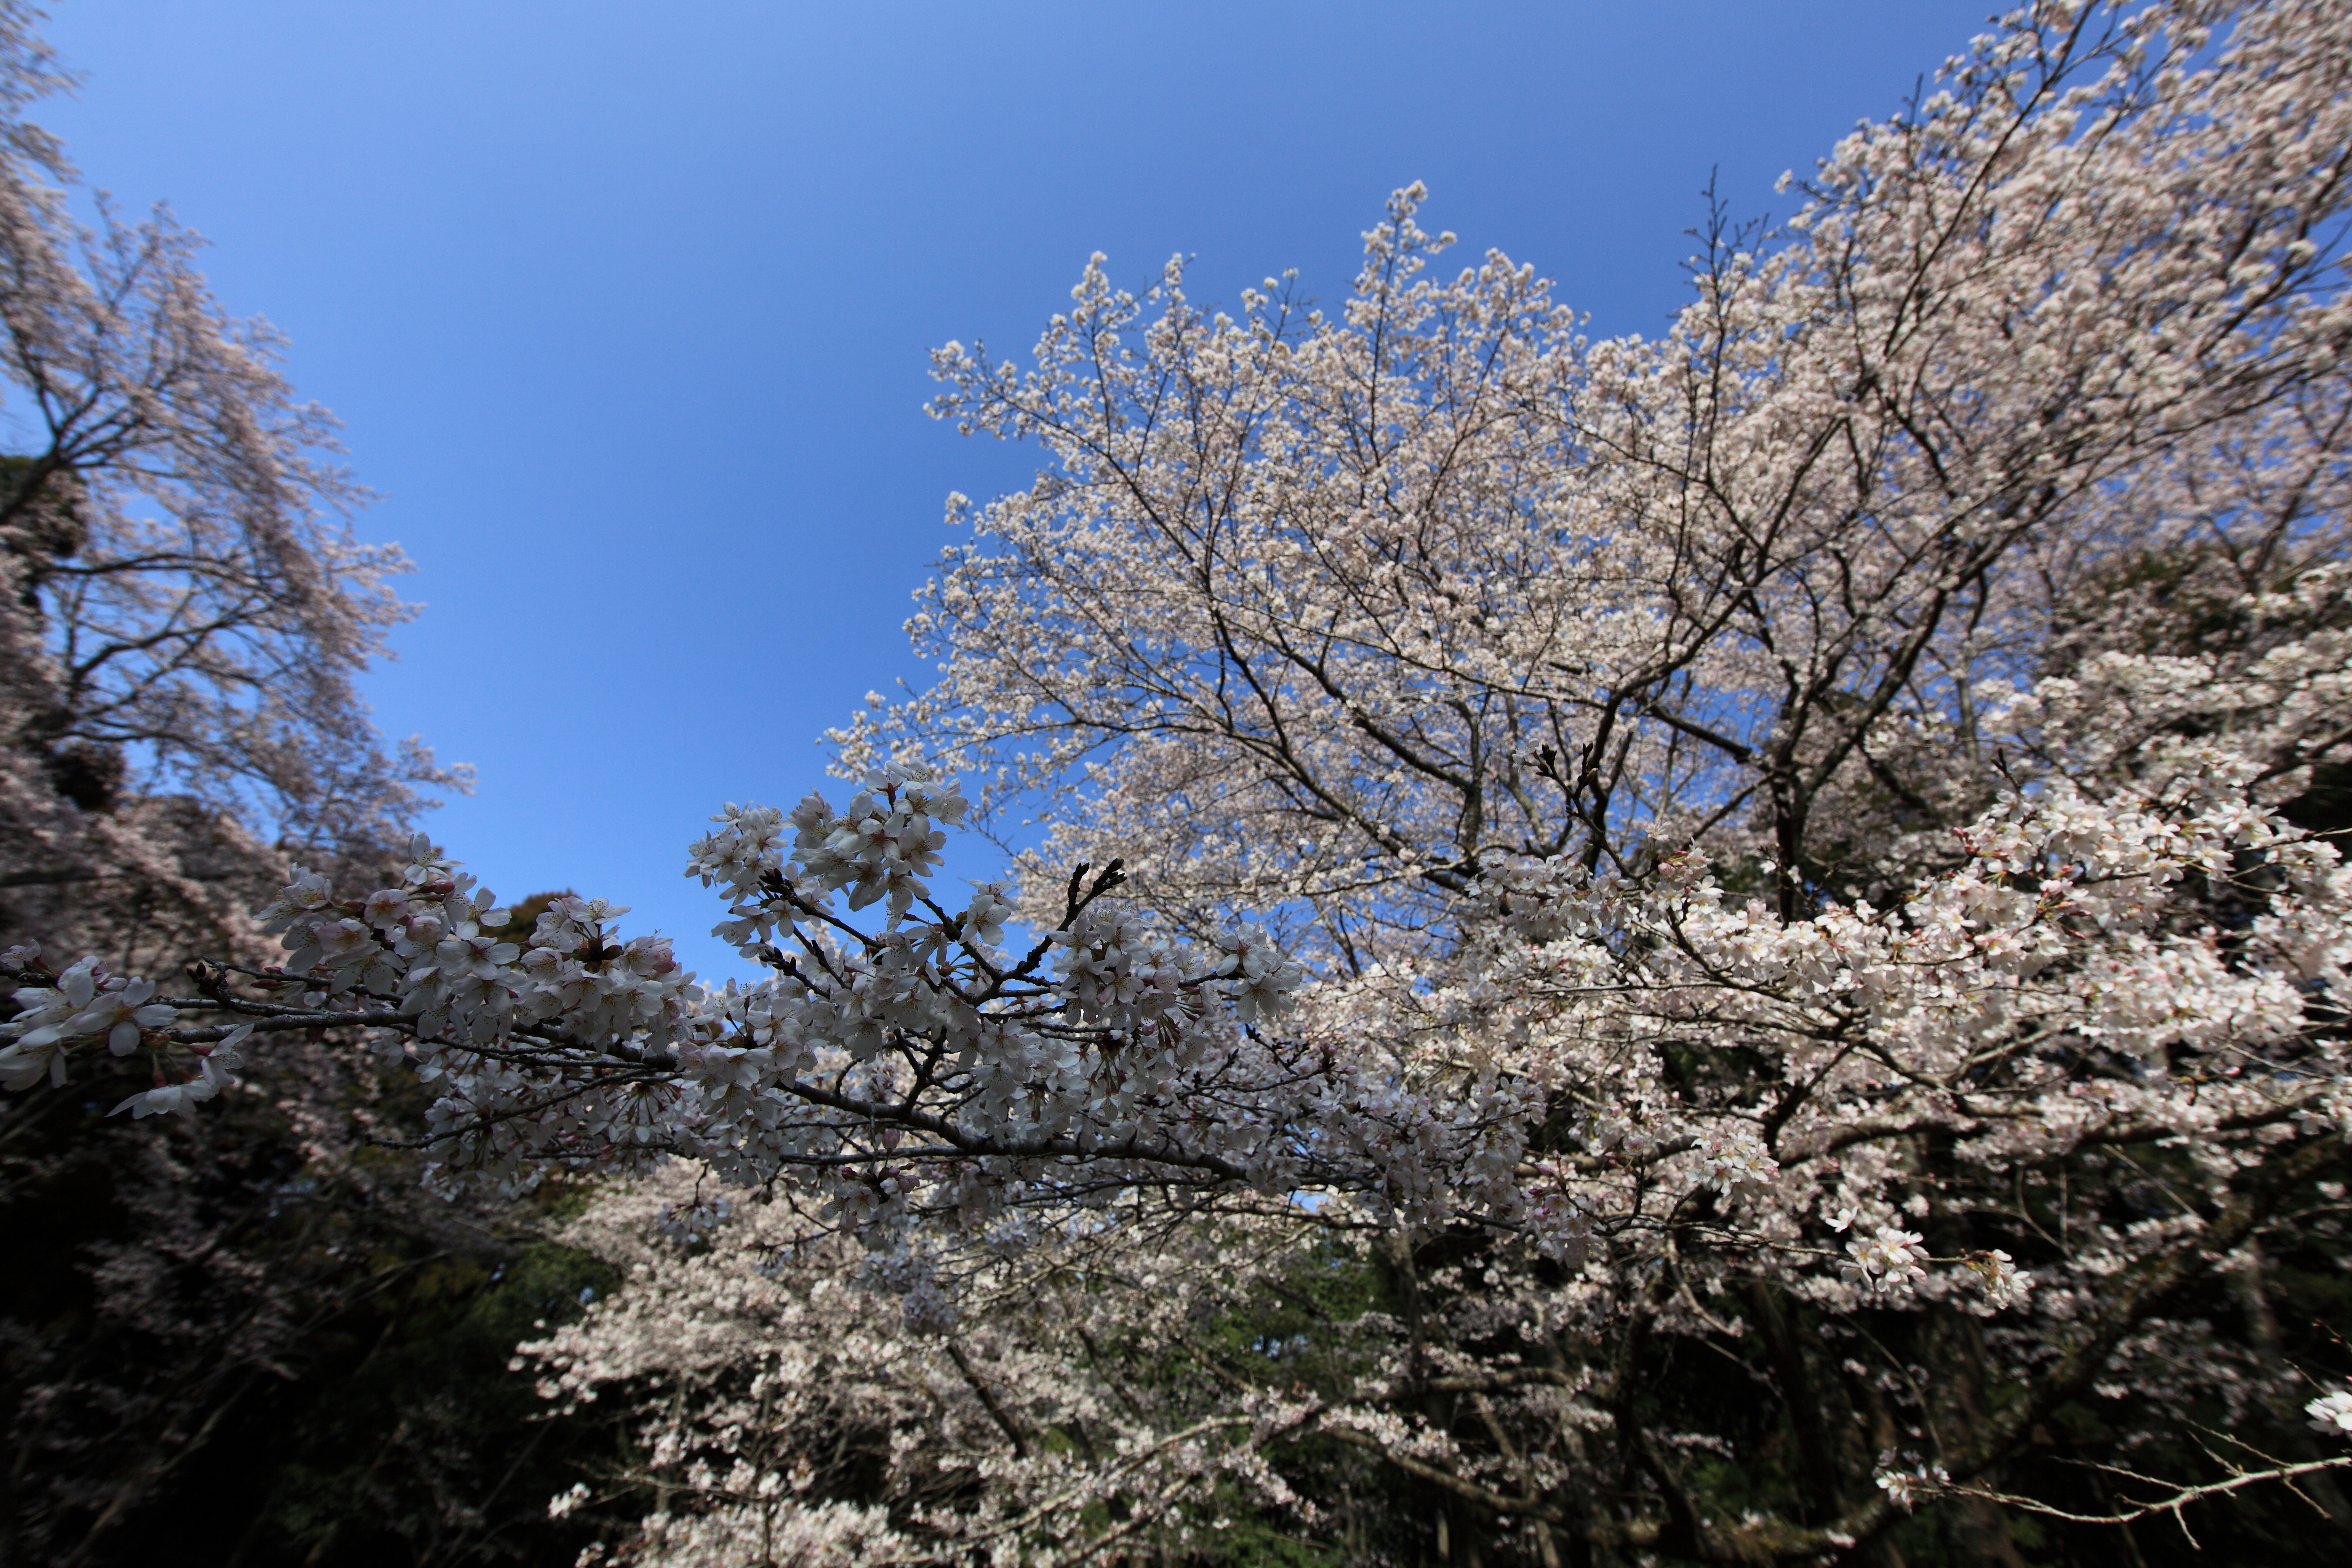
tree, branch, blossom, plant, flower, spring, high, cherry blossom, blossoms, 5d, sakura, hires, markii, cherry, hi, res, resolution, chibaken, chibashi, izumishizenkoen